Enterocin

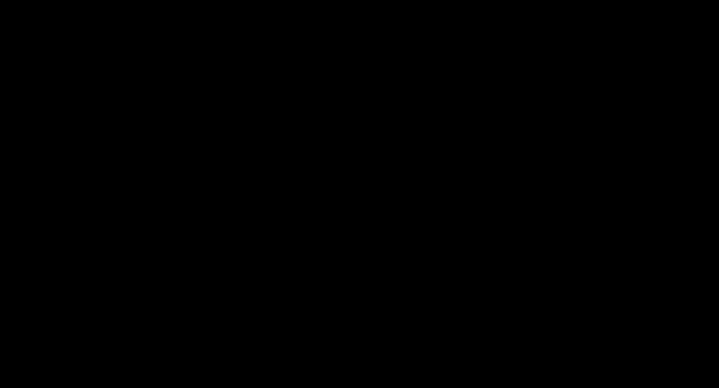
Proposed biosynthetic pathway of enterocin.

The enzyme EncN catalyzes the ATP-dependent transfer of the benzoate to EncC, the acyl carrier protein. EncC transfers the aromatic unit to EncA-EncB, the ketosynthase in order for malonation via FabD, the malonyl-CoA:ACP transacylase. A Claisen condensation occurs between the benzoyl and malonyl groups and occurs six more times followed by reaction with EncD, a ketoreductase; the intermediate undergoes the EncM catalyzed oxidative rearrangement to form the enterocin tricyclic core. Further reaction with "O"-methyltransferase, EncK and cytochrome P450 hydroxylase, EncR yields enterocin.